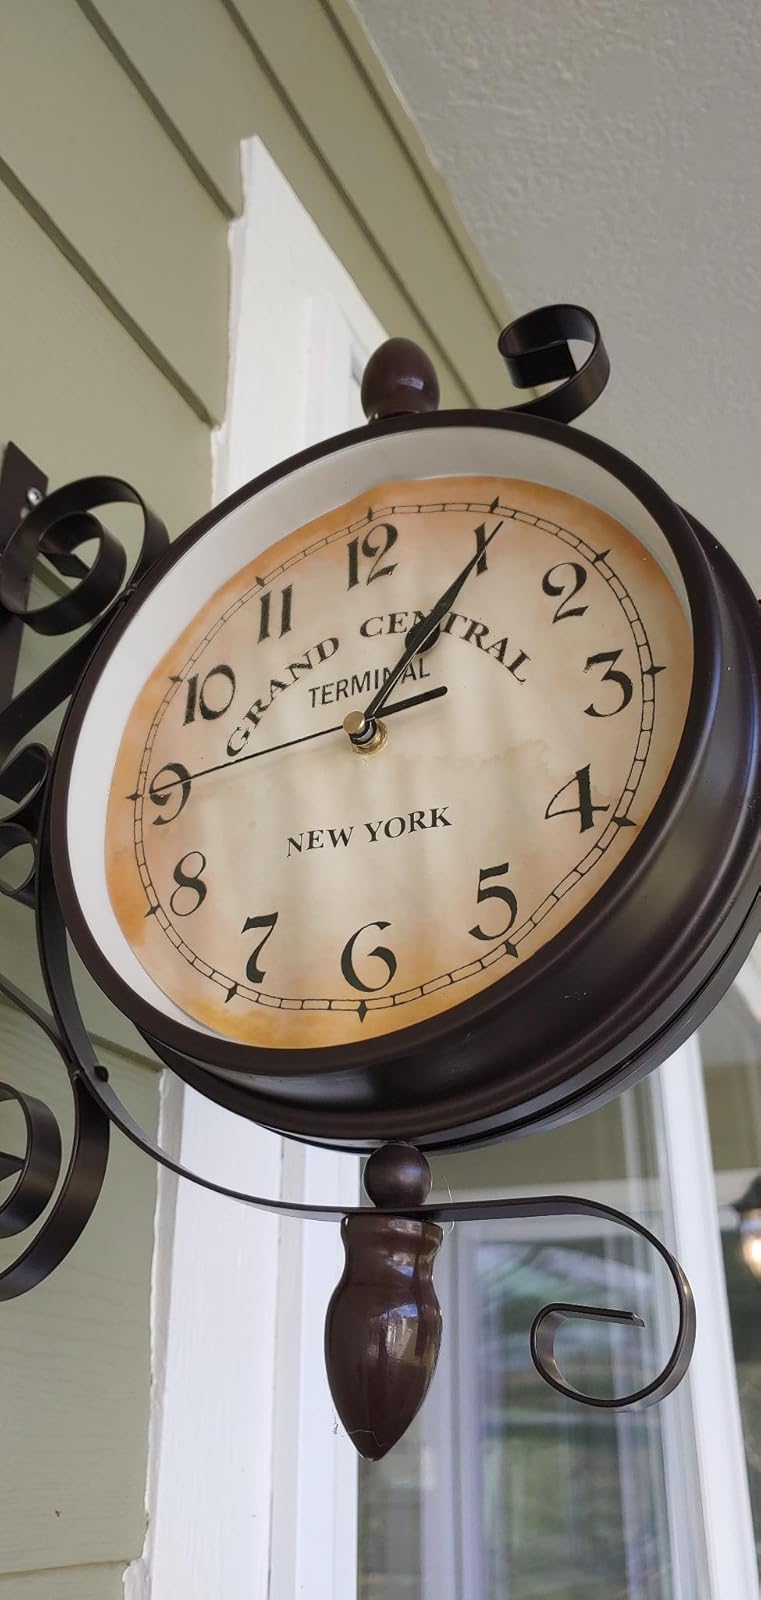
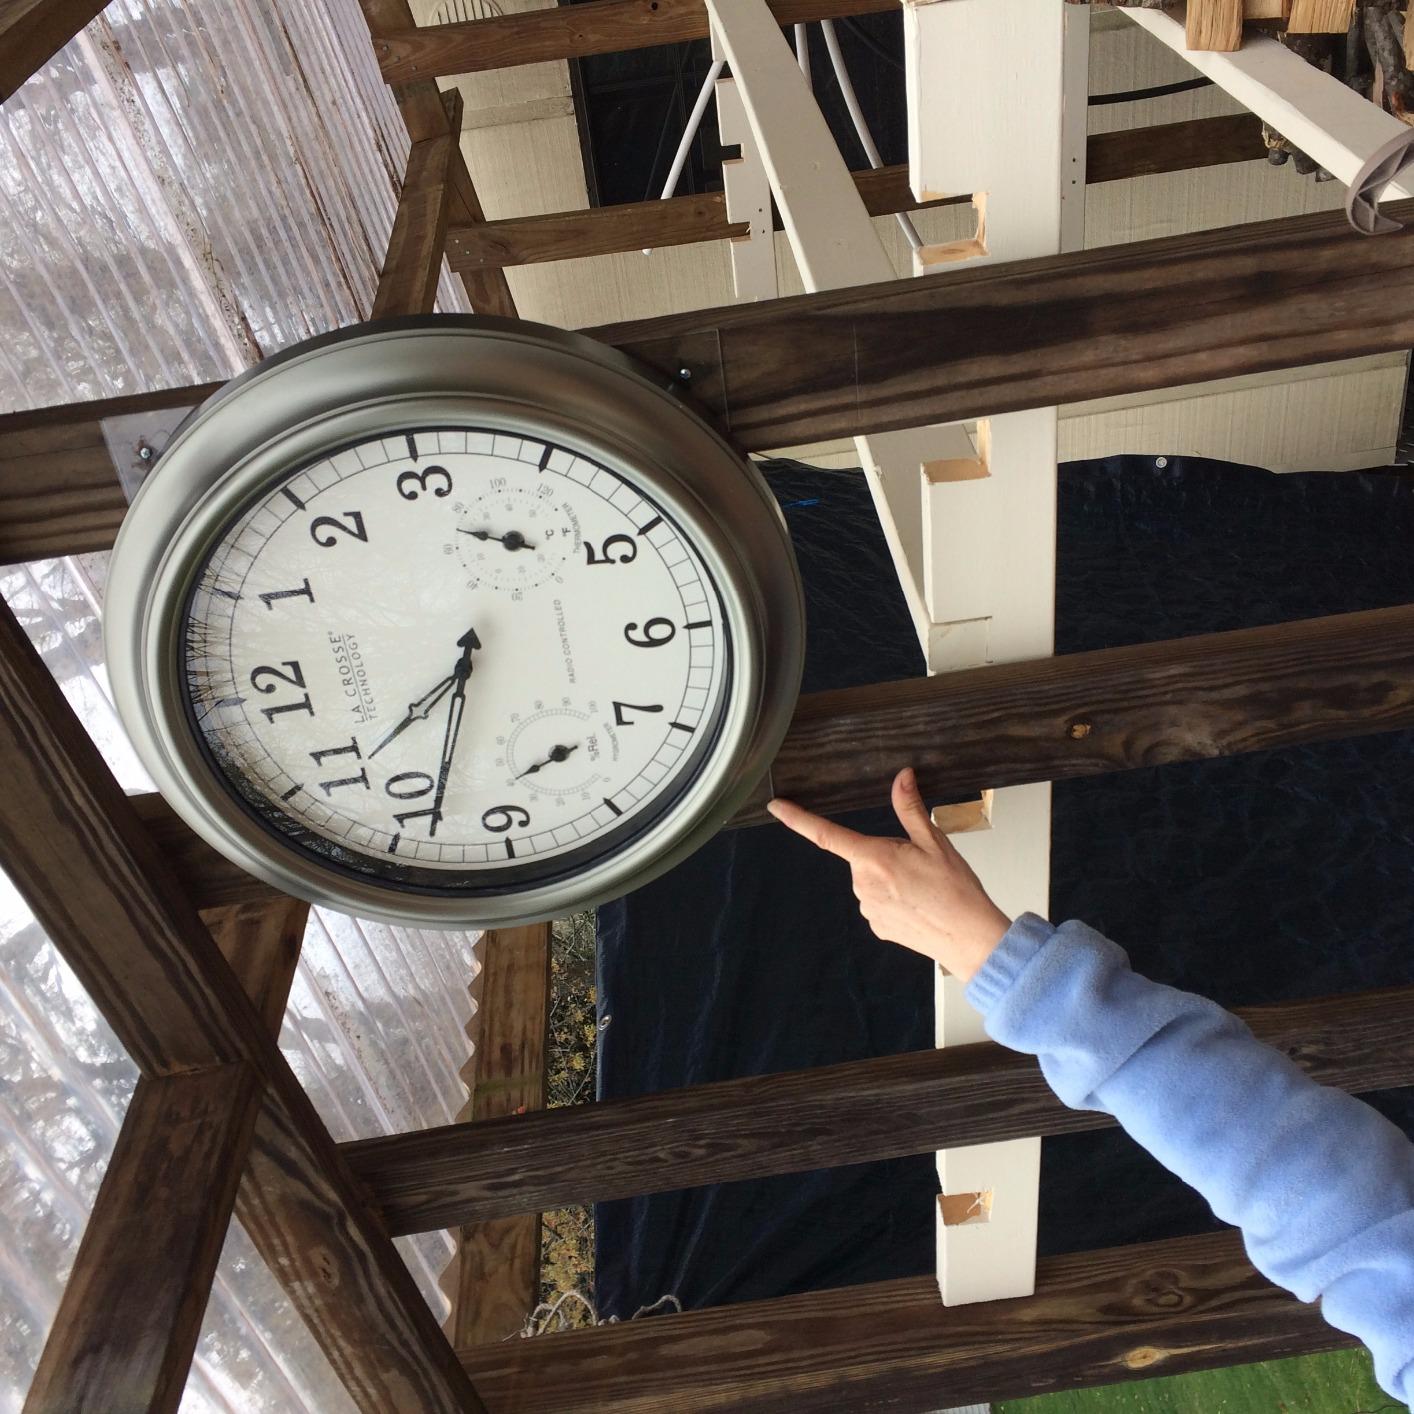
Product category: clock
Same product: no